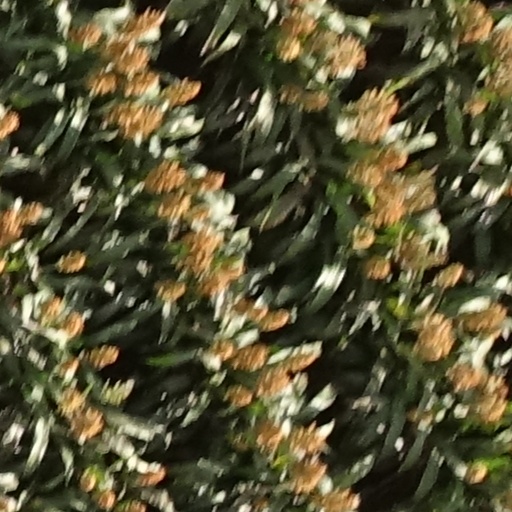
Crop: sorghum